Women in the Victorian era

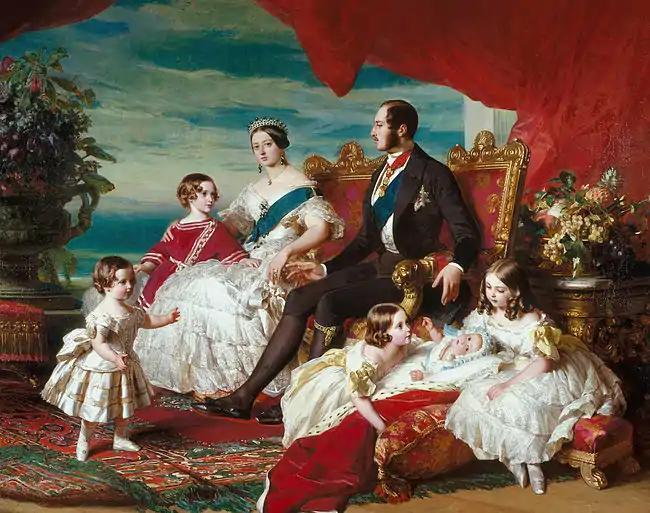
Queen Victoria and family, 1846, by Franz Xaver Winterhalter

Critical scholars have pointed to the status of women in the Victorian era as an illustration of the striking discrepancy of the United Kingdom's national power and wealth when compared to its social conditions. The era is named after Queen Victoria. Women did not have the right to vote or sue, and married women had limited property ownership. At the same time, women labored within the paid workforce in increasing numbers following the Industrial Revolution. Feminist ideas spread among the educated middle classes, discriminatory laws were repealed, and the women's suffrage movement gained momentum in the last years of the Victorian era.